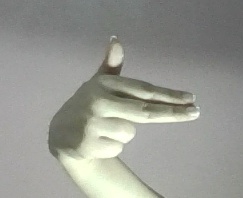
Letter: ghain